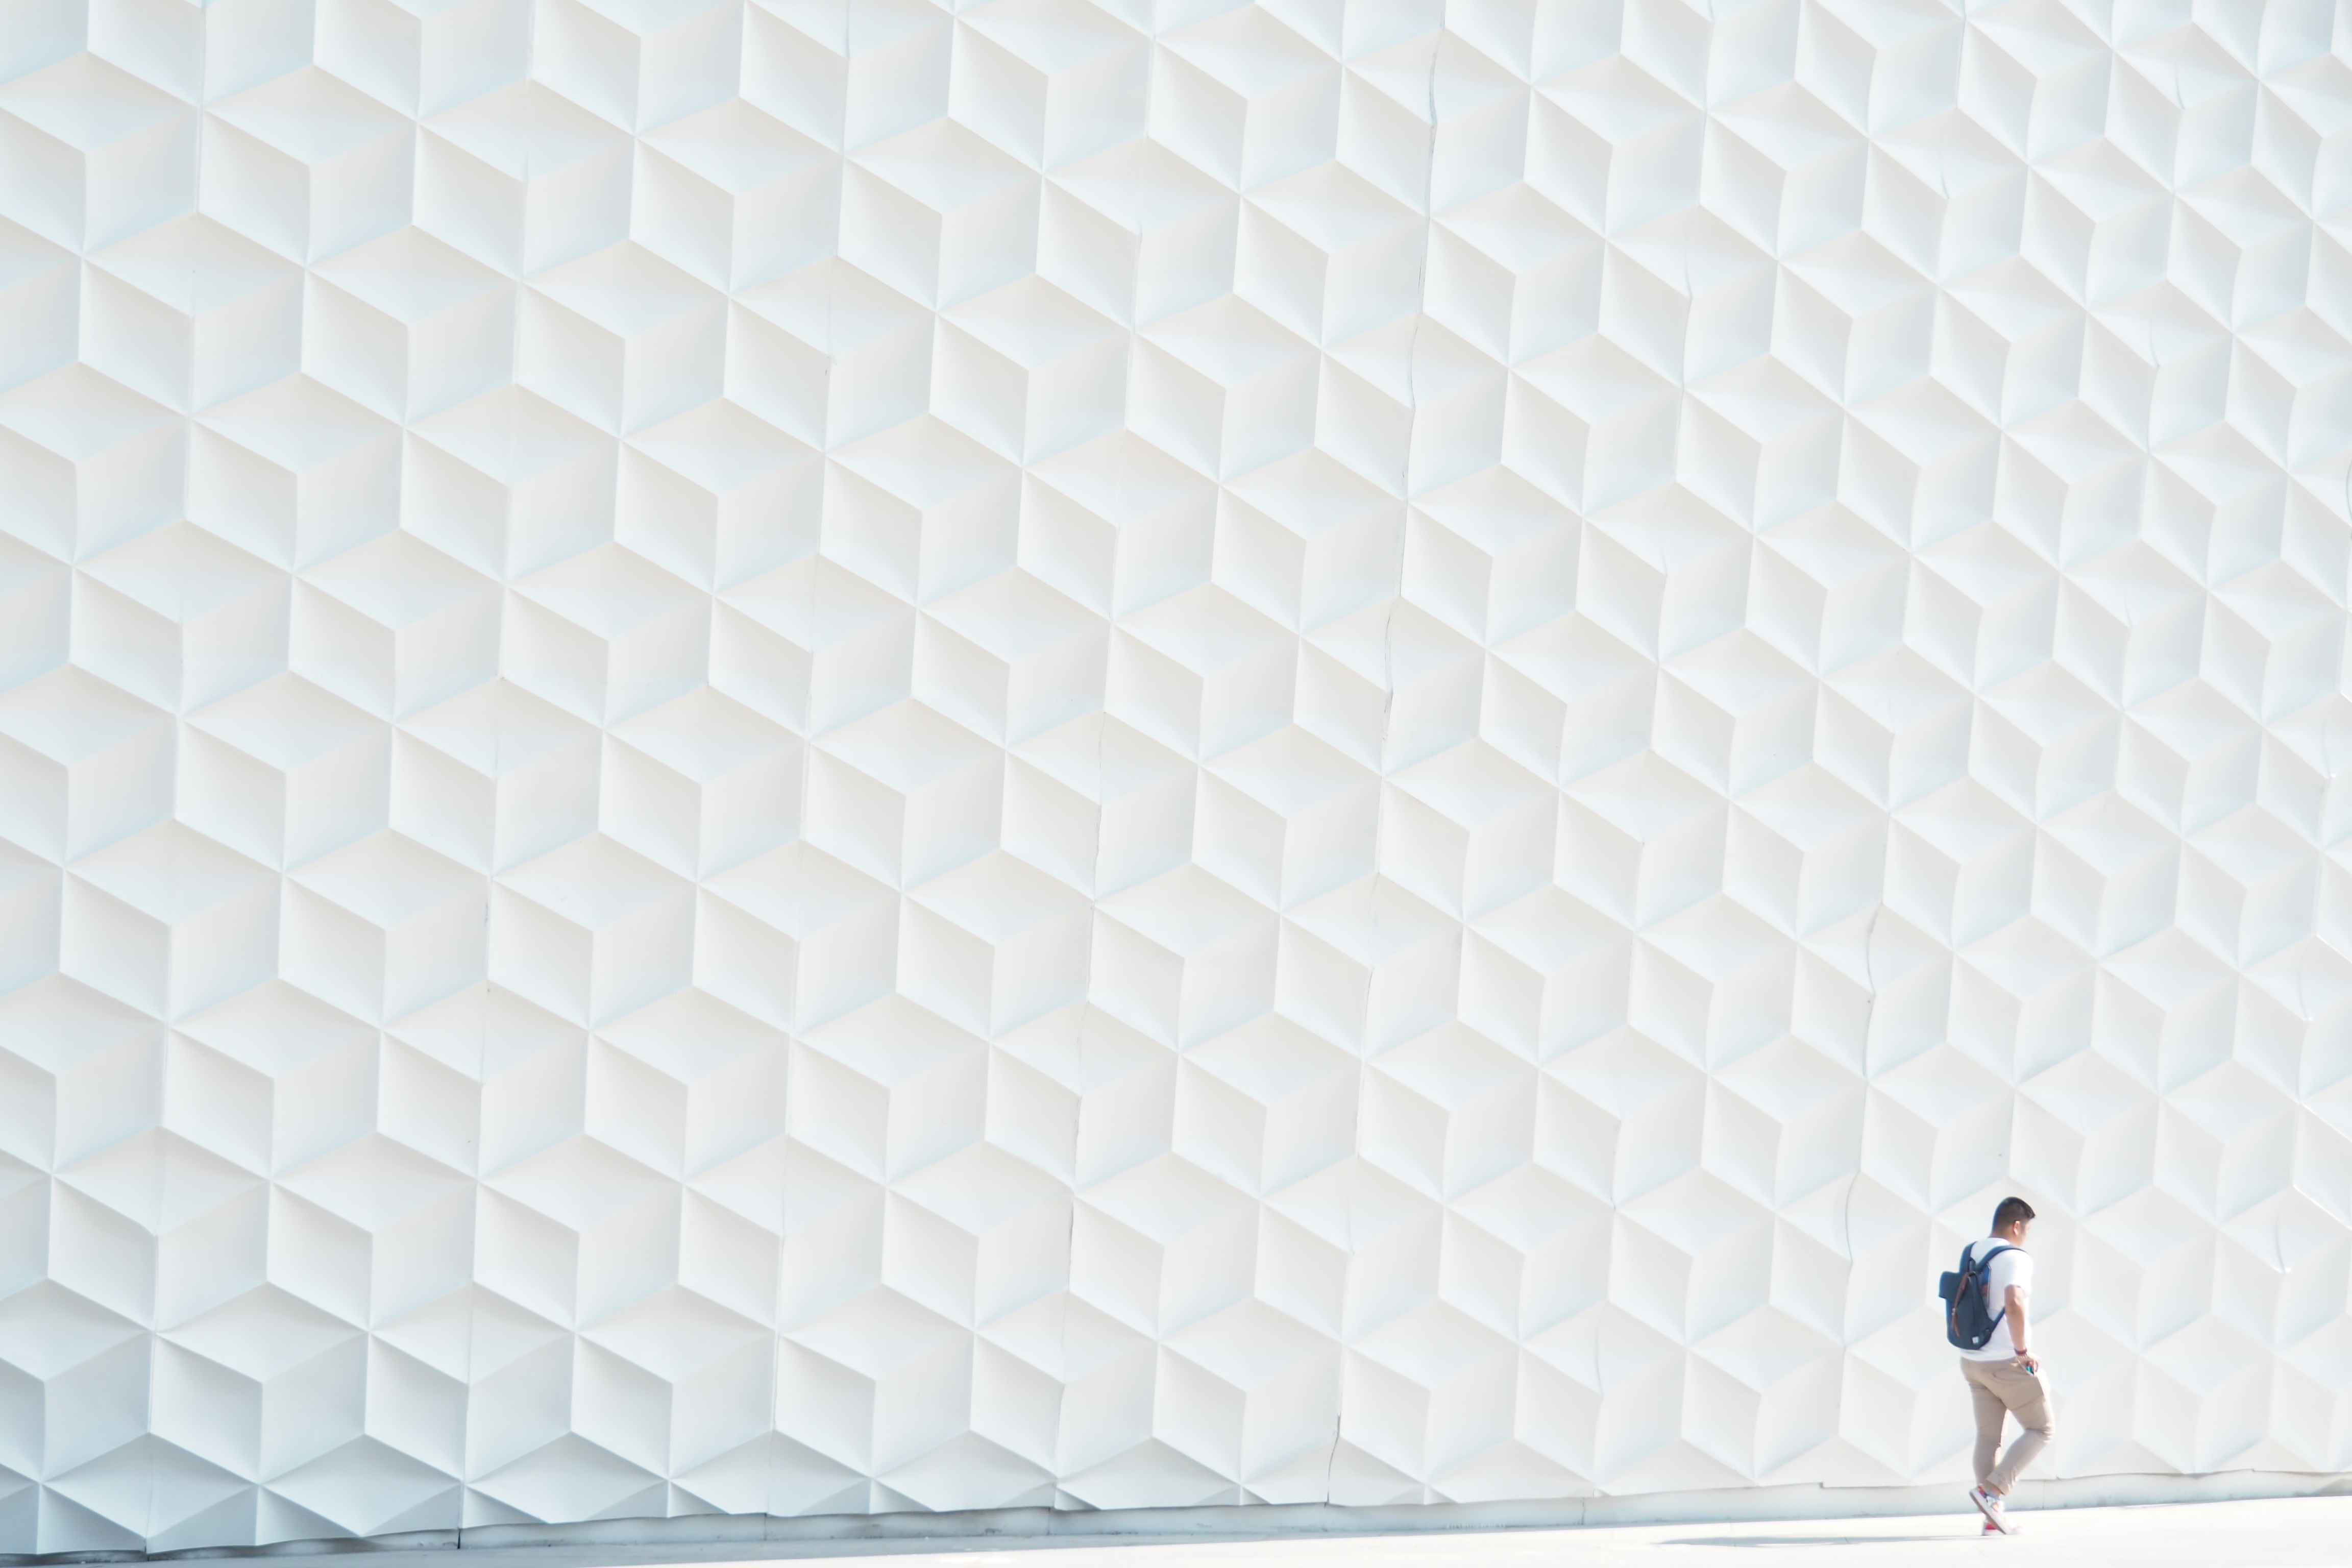
white, floor, wall, ceiling, pattern, line, tile, material, interior design, textile, design, bed, net, flooring